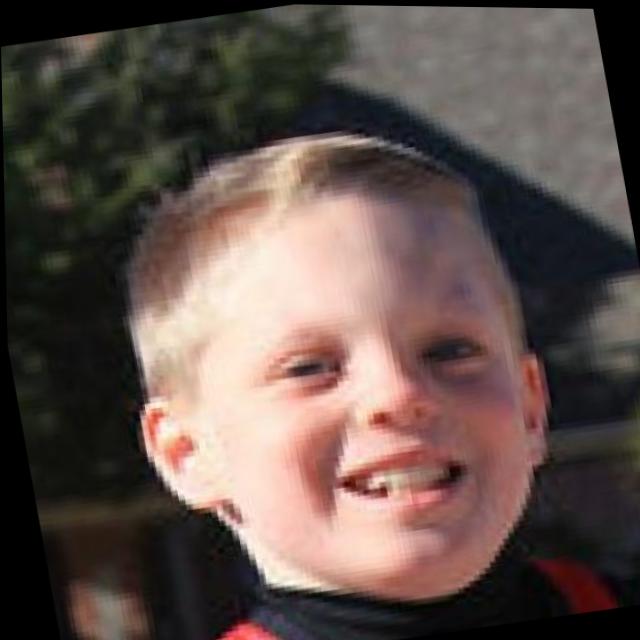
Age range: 0-12